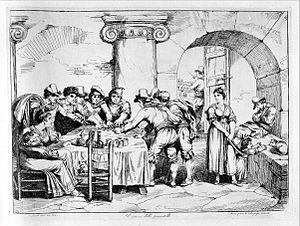
La passatella est un ancien jeu d'osteria originaire de l'Italie centro-méridionale.